Ty Sambrailo

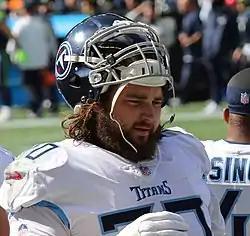
Sambrailo with the Tennessee Titans in 2021

Tyler William Sambrailo (born March 10, 1992) is an American former professional football player who was a tackle in the National Football League (NFL). He played college football for the Colorado State Rams. He was selected by the Denver Broncos in the second round of the 2015 NFL draft, where he was a member of the Super Bowl 50 championship team after they beat the Carolina Panthers by a score of 24–10. He was also a member of the Atlanta Falcons and Tennessee Titans.